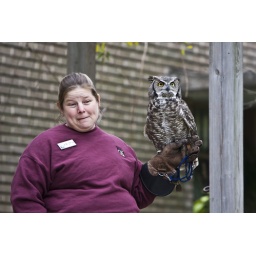
The most respected creature in the field